Bodil Bech

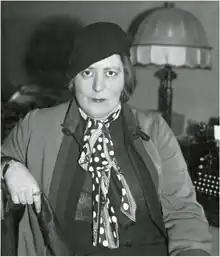
Bodil Bech

Bodil Adele Vilhelmine Bech (1889–1942) was a Danish writer who is remembered principally for her poetry. It was not until 1934 that she published her first book, the poetry collection "Vi der ejer natten" (We who own the night). She associated with the surrealist writers and artists who contributed to the literary journals "Konkretion" and "Linien". Bech went on to publish further works of poetry as well as the novel "Lones Balkanfærd" (Lone's Balkan Trip), for which she used the pen name Anna Fole. Her poetry broke the conventions of the time, expressing unfulfilled desire and missed conjugal happiness in terms of the painful cosmic mystery of sexuality.